Death Don't Have No Mercy

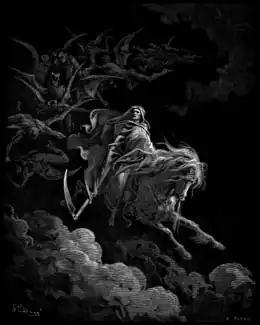
"Death on the Pale Horse" by Gustave Doré, 1865. Death is personified as a merciless visitor in the song.

The lyrics of the song are a lament of death, portrayed as an inevitable and recurring visitor. Among them are the verses, "Well death will go in any family in this land / Well it come to your house and it won't stay long / Well you look in the bed and one of the family be gone". They resemble refrains and other text found in traditional spirituals such as "Death Come to My House, He Didn't Stay Long" (collected by James Weldon Johnson in 1926) and "Death Ain't Nothin' but a Robber" (collected by John Wesley Work III in 1940), both of which feature a variation of the following lyrics: "Death come to my house, he didn't stay long / I looked in the bed an' my mother [or father or sister or brother] was gone". While based on traditional spirituals, "Death Don't Have No Mercy" has "a strong autobiographical element" for Davis as "the only surviving child of eight", according to Zack. According to the musicologist David Malvinni, the song "presents a terrifying personification of the instant, sudden possibility [of] death at any moment that could have come from the medieval era's confrontation with the plague".